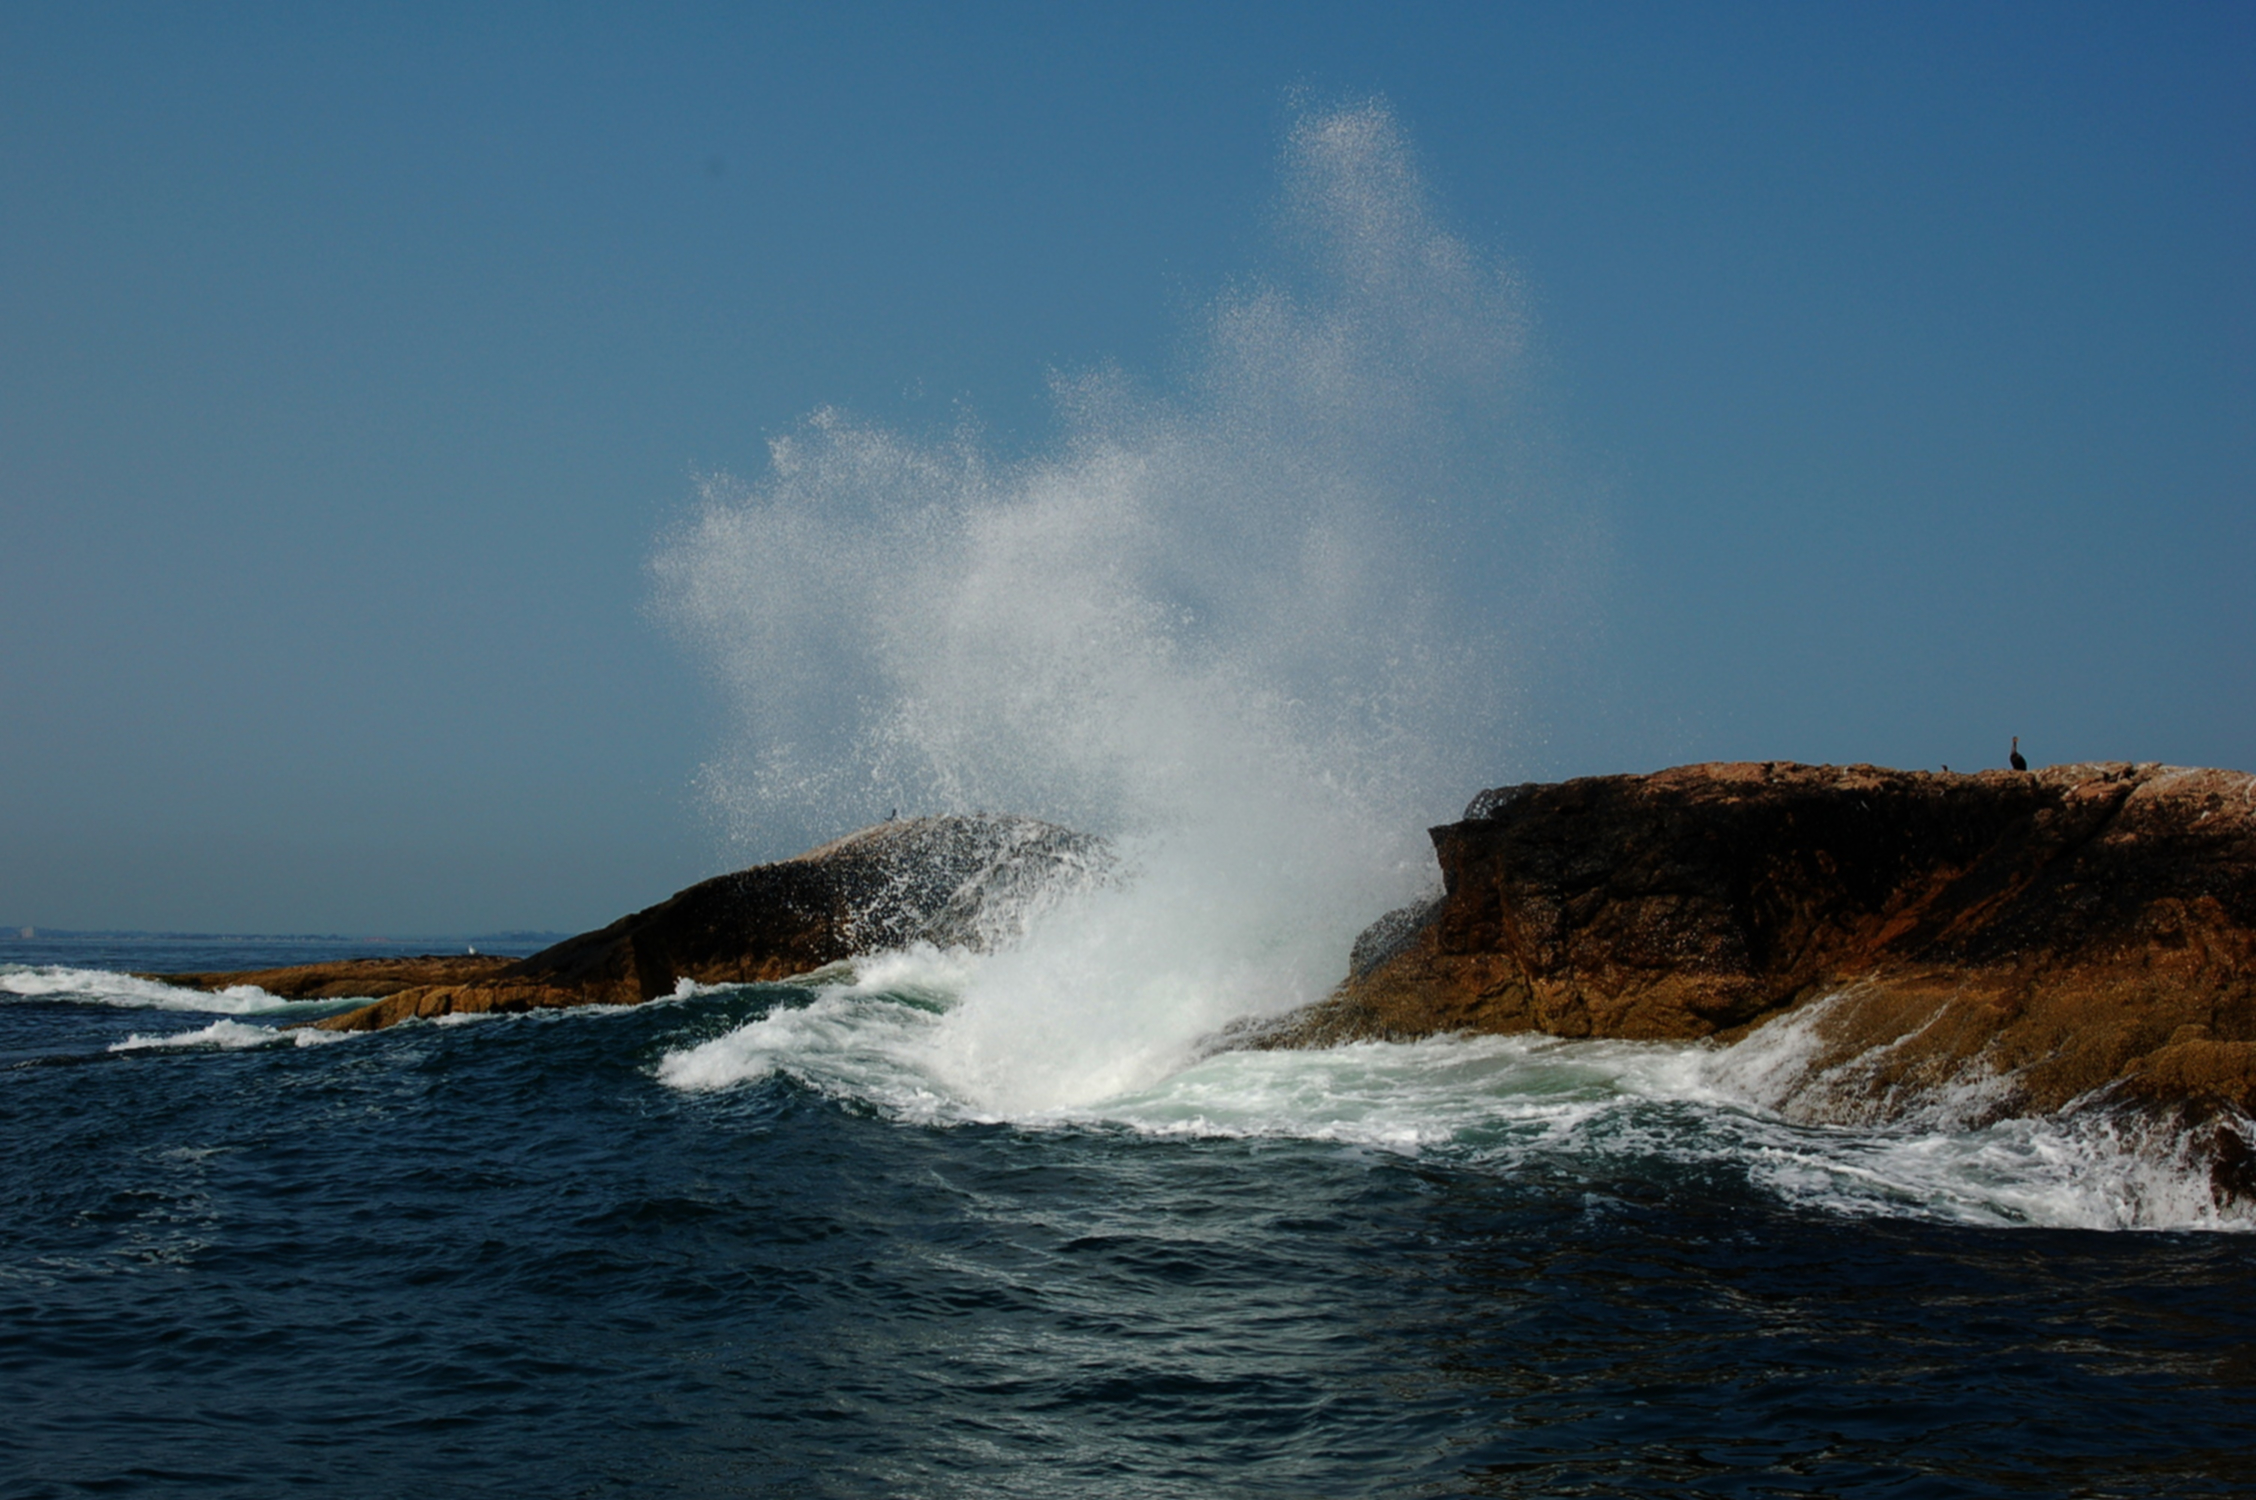
atlantic, ocean, waves, rocks, spray, Swampscott, massachusetts, outer, pigs, wave, wind wave, sea, tide, sky, coast, water, coastal and oceanic landforms, headland, rock, cliff, wind, geological phenomenon, promontory, cloud, klippe, terrain, sound